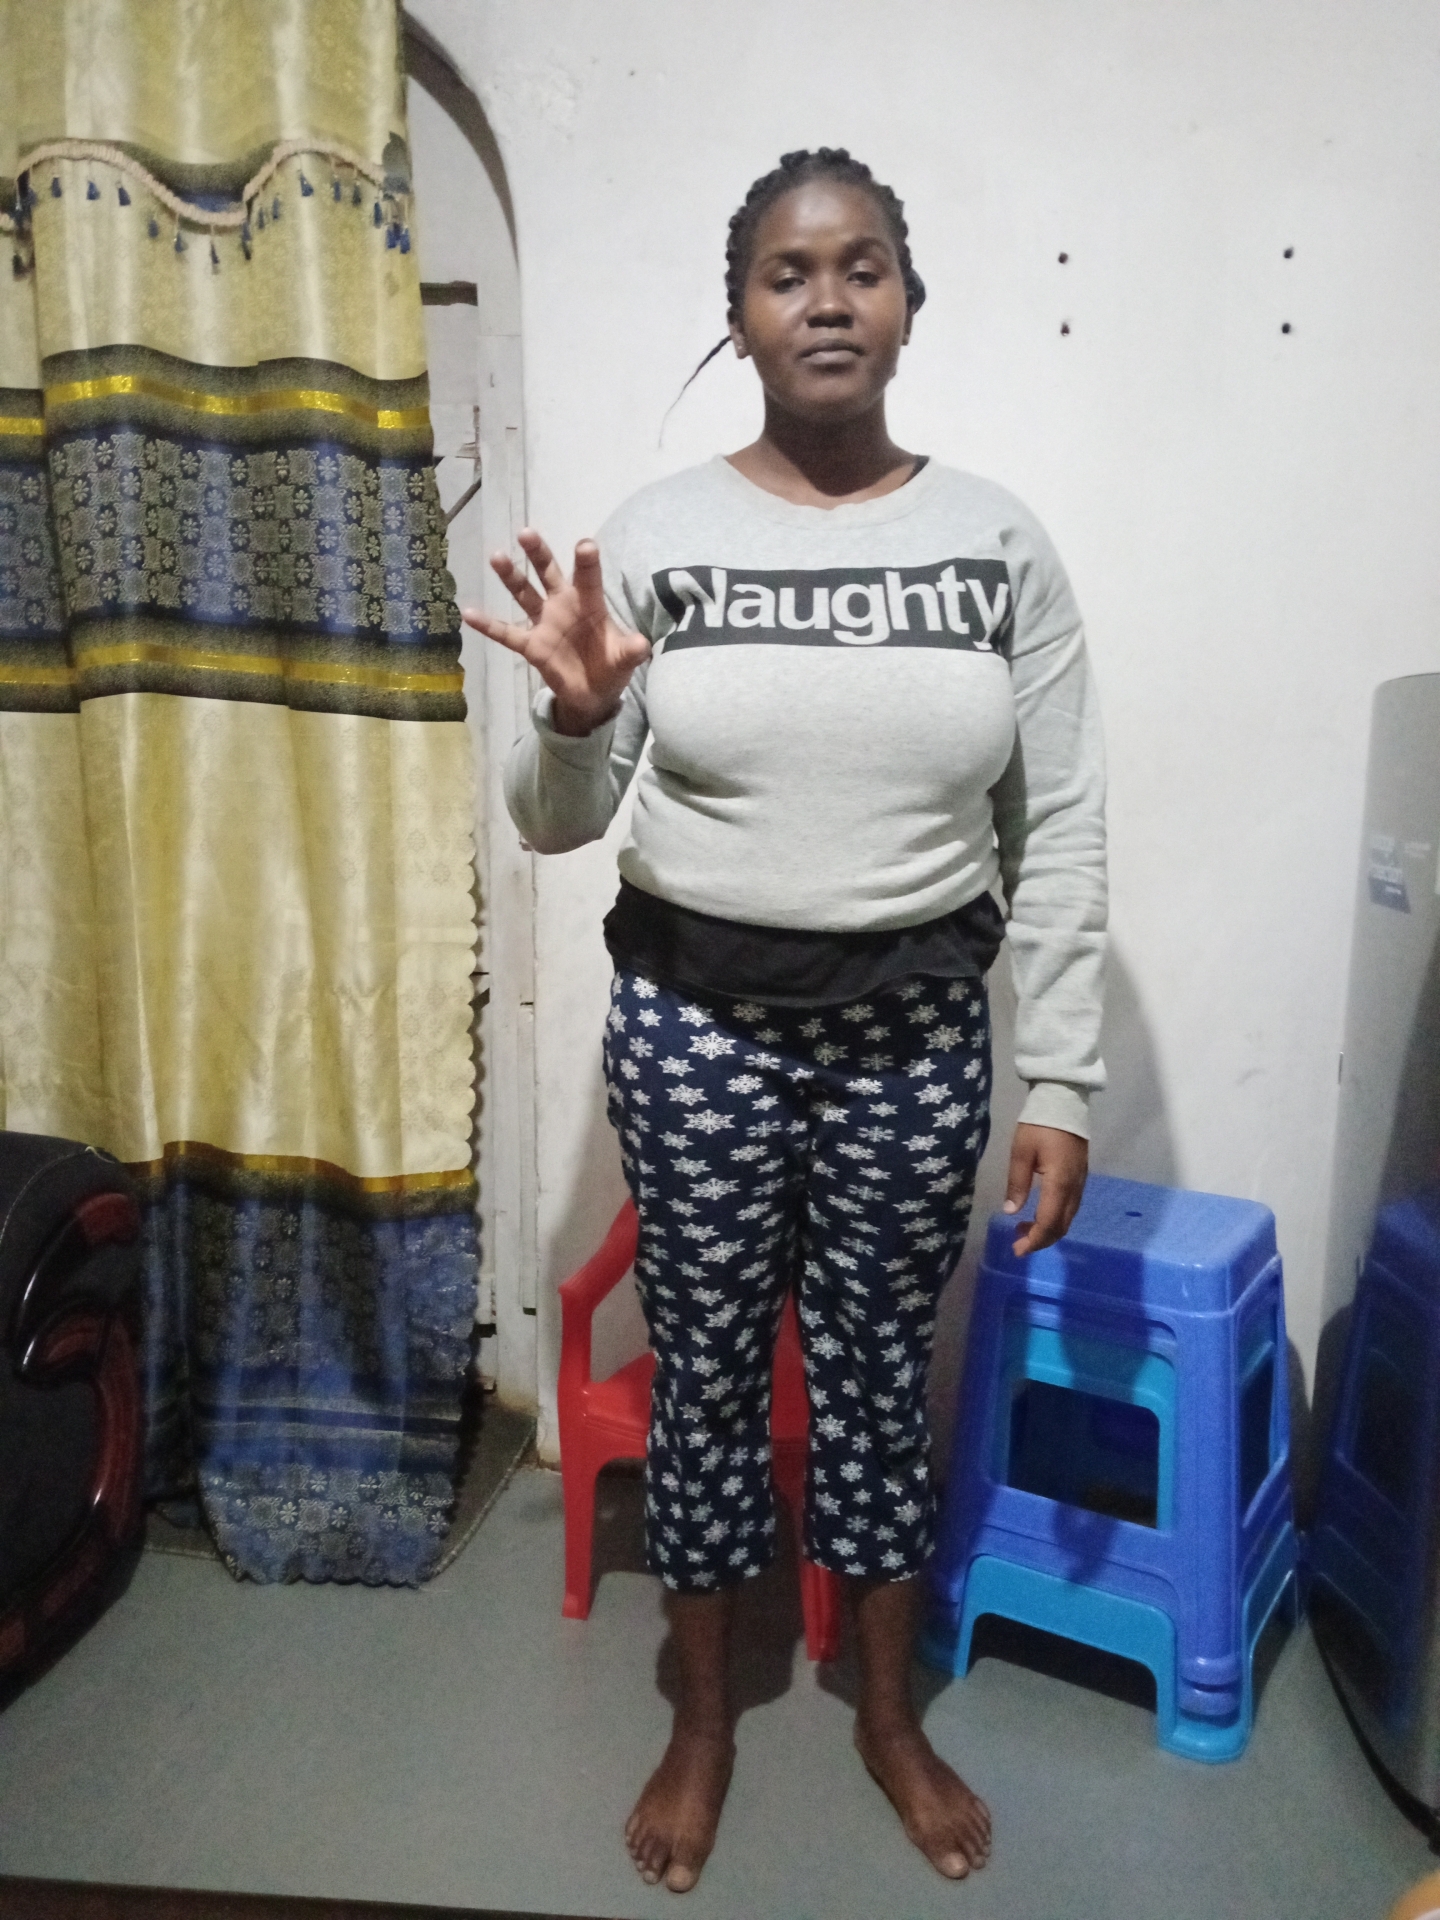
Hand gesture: grabbing